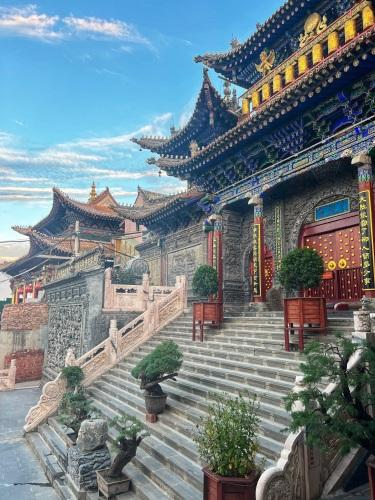
地标名称：南禅寺
所在城市：西宁市·城中区